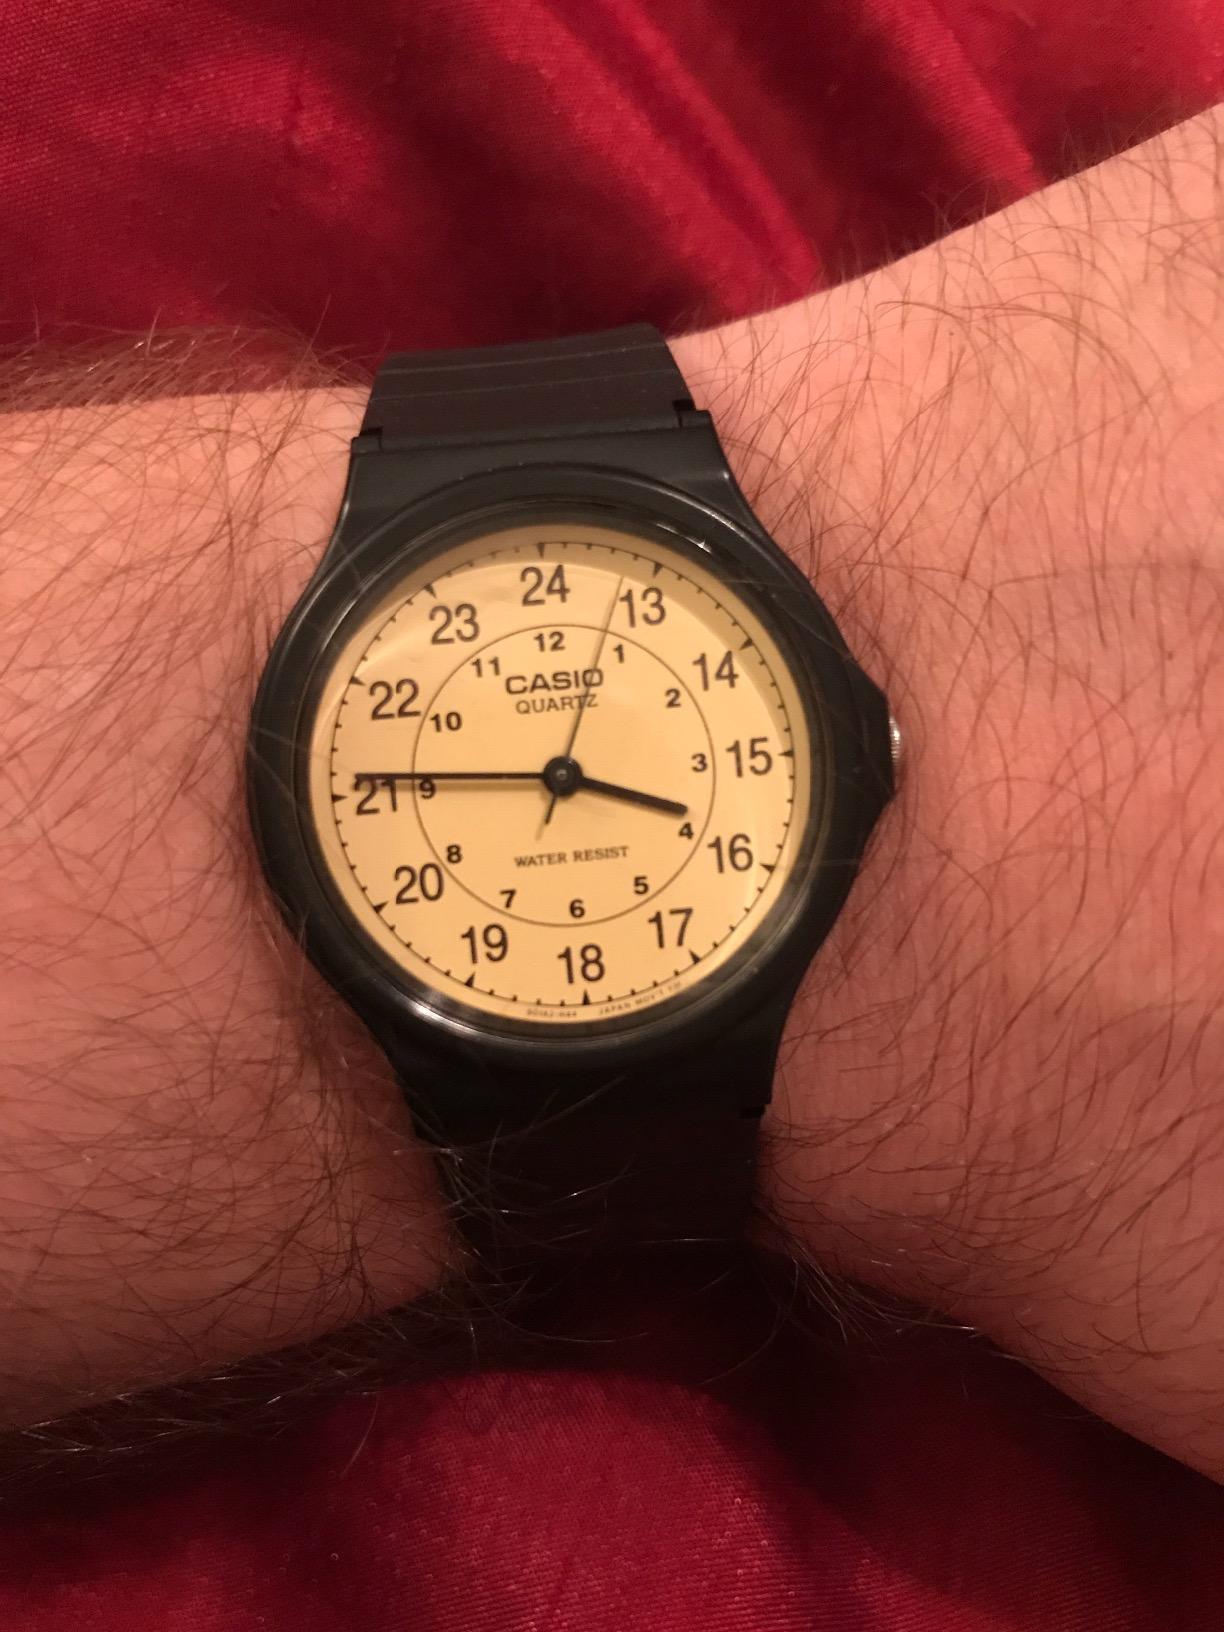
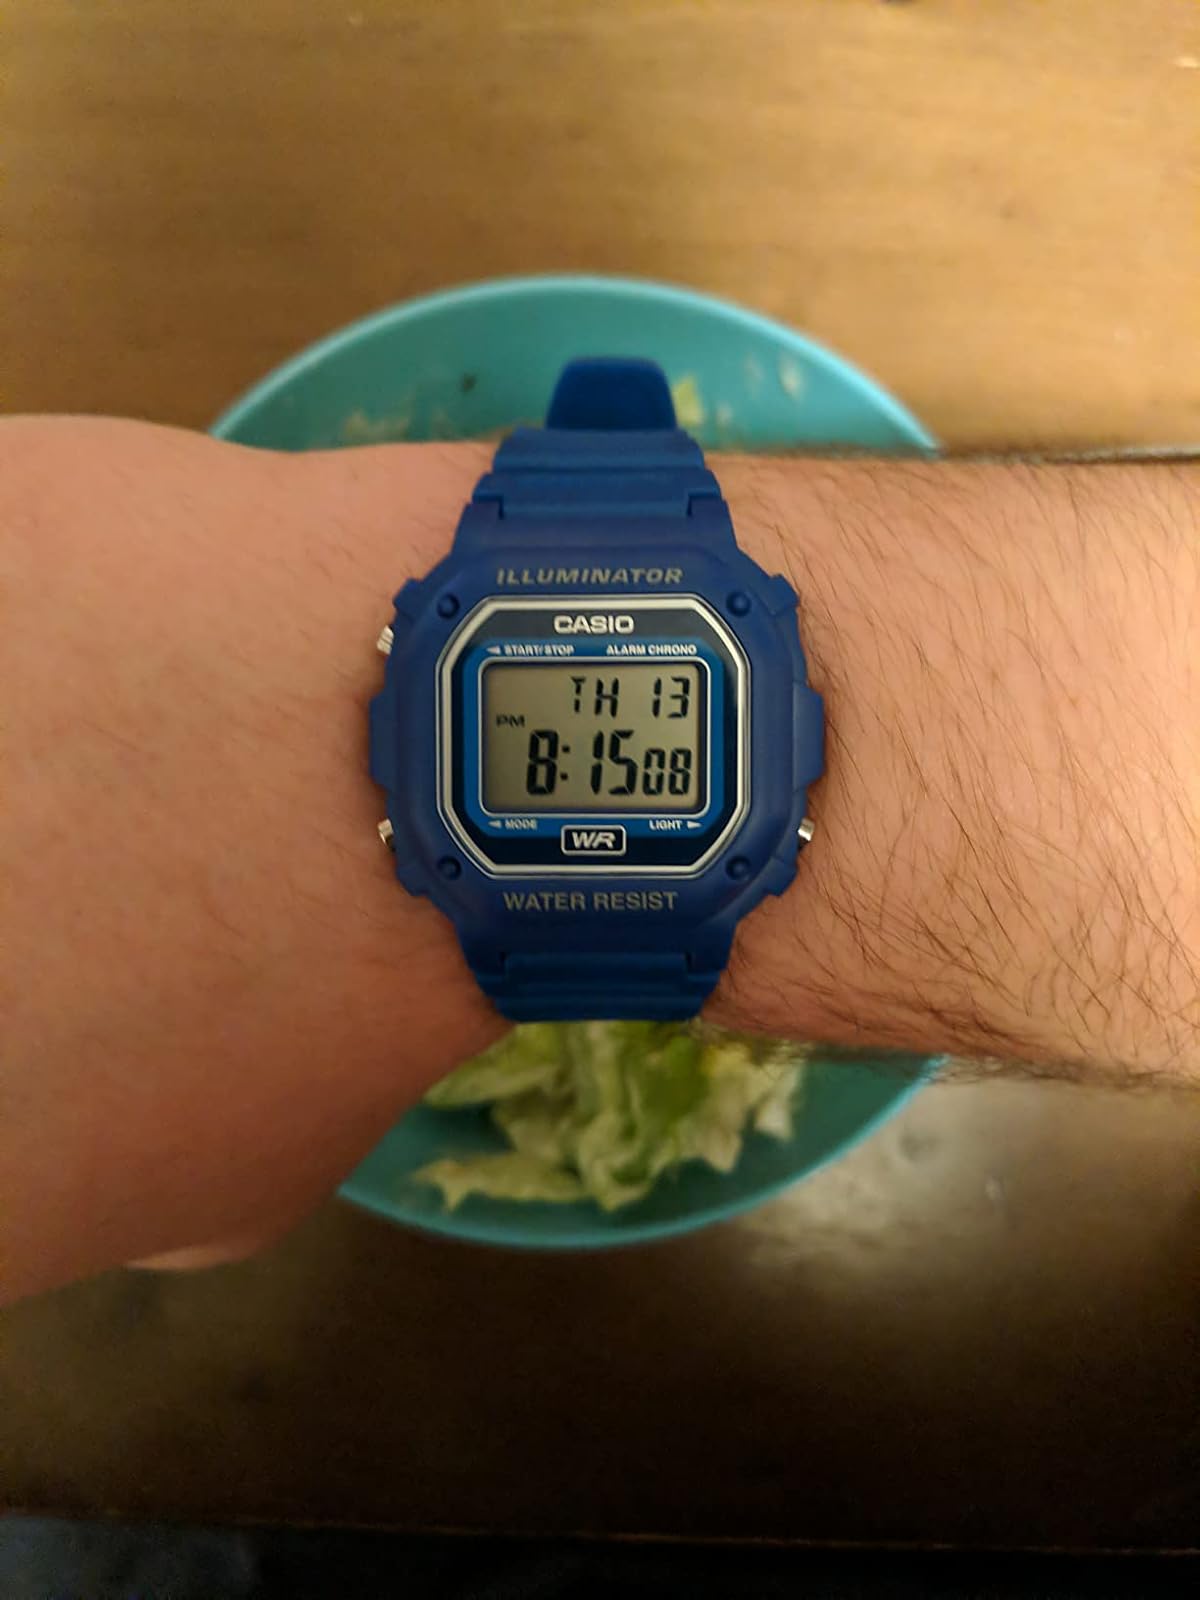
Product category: accessories_watch
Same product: no